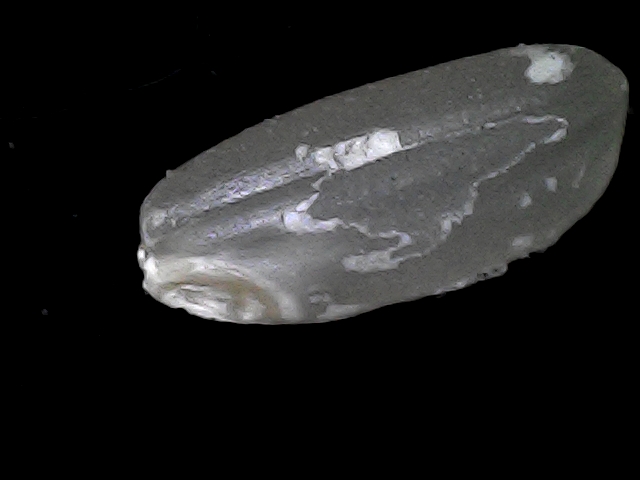
Rice variety: BD52